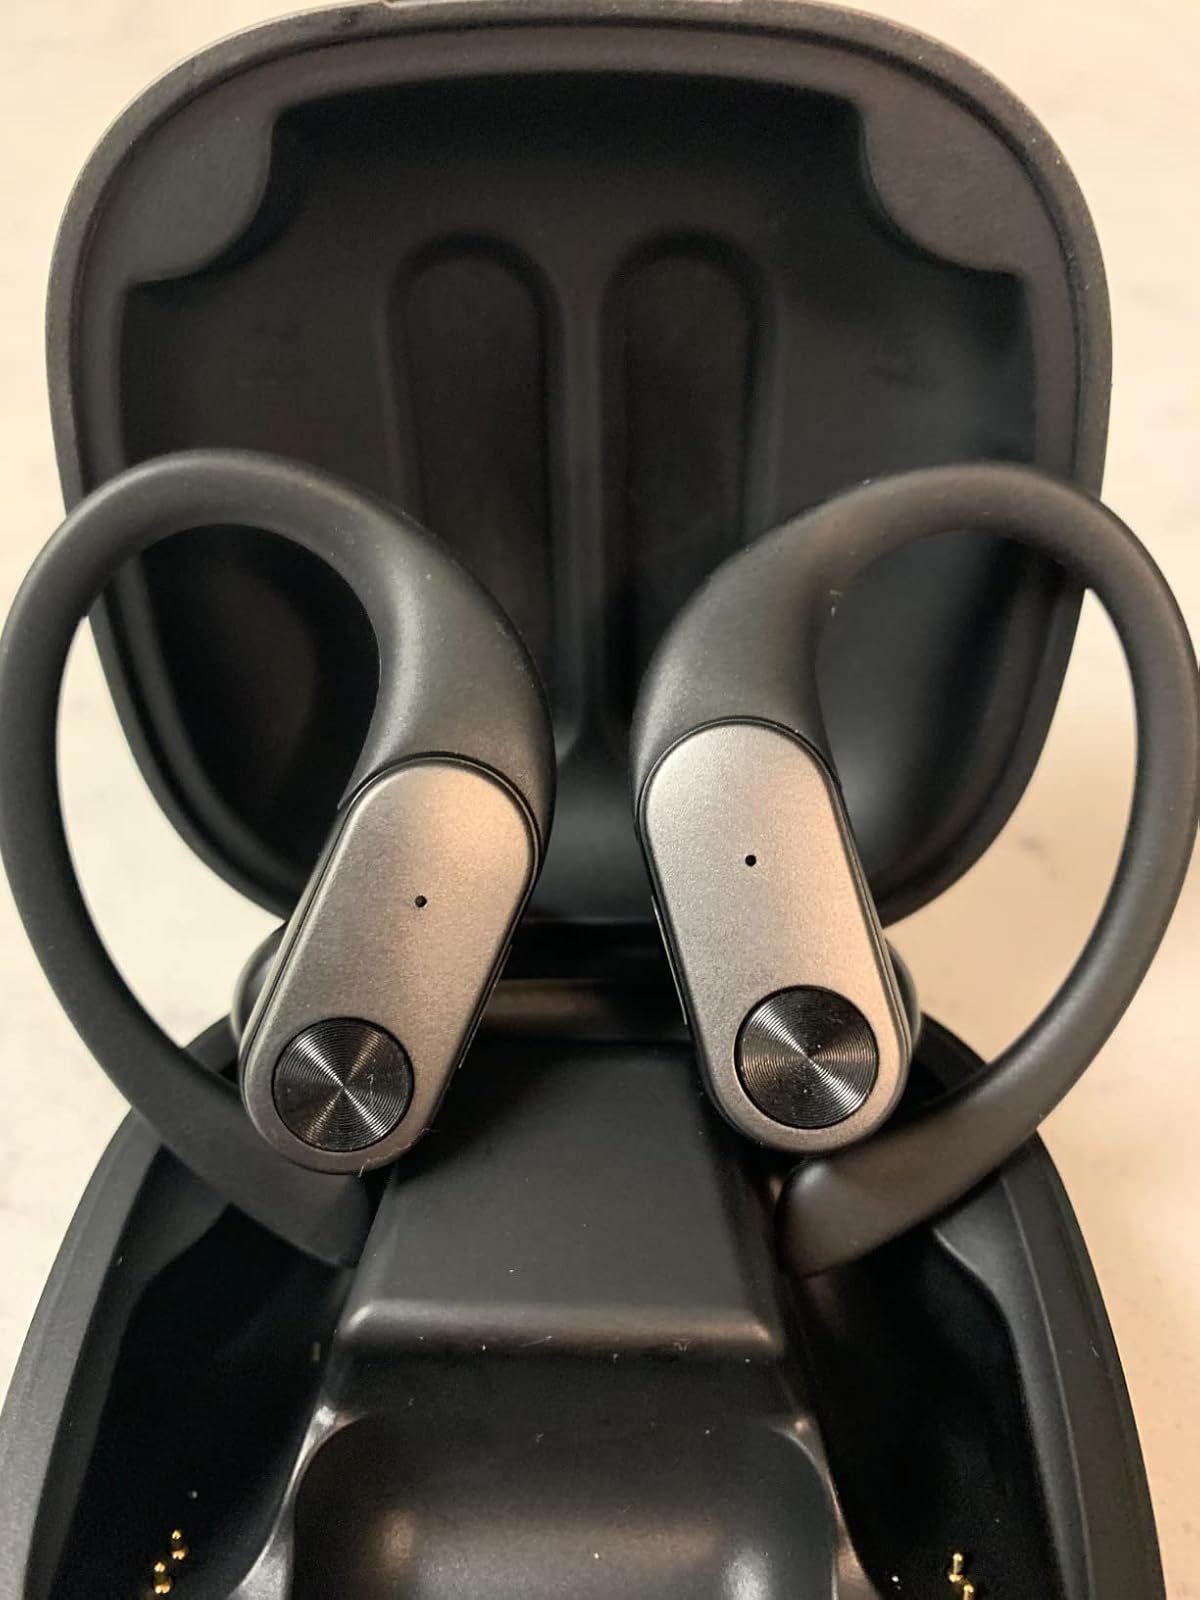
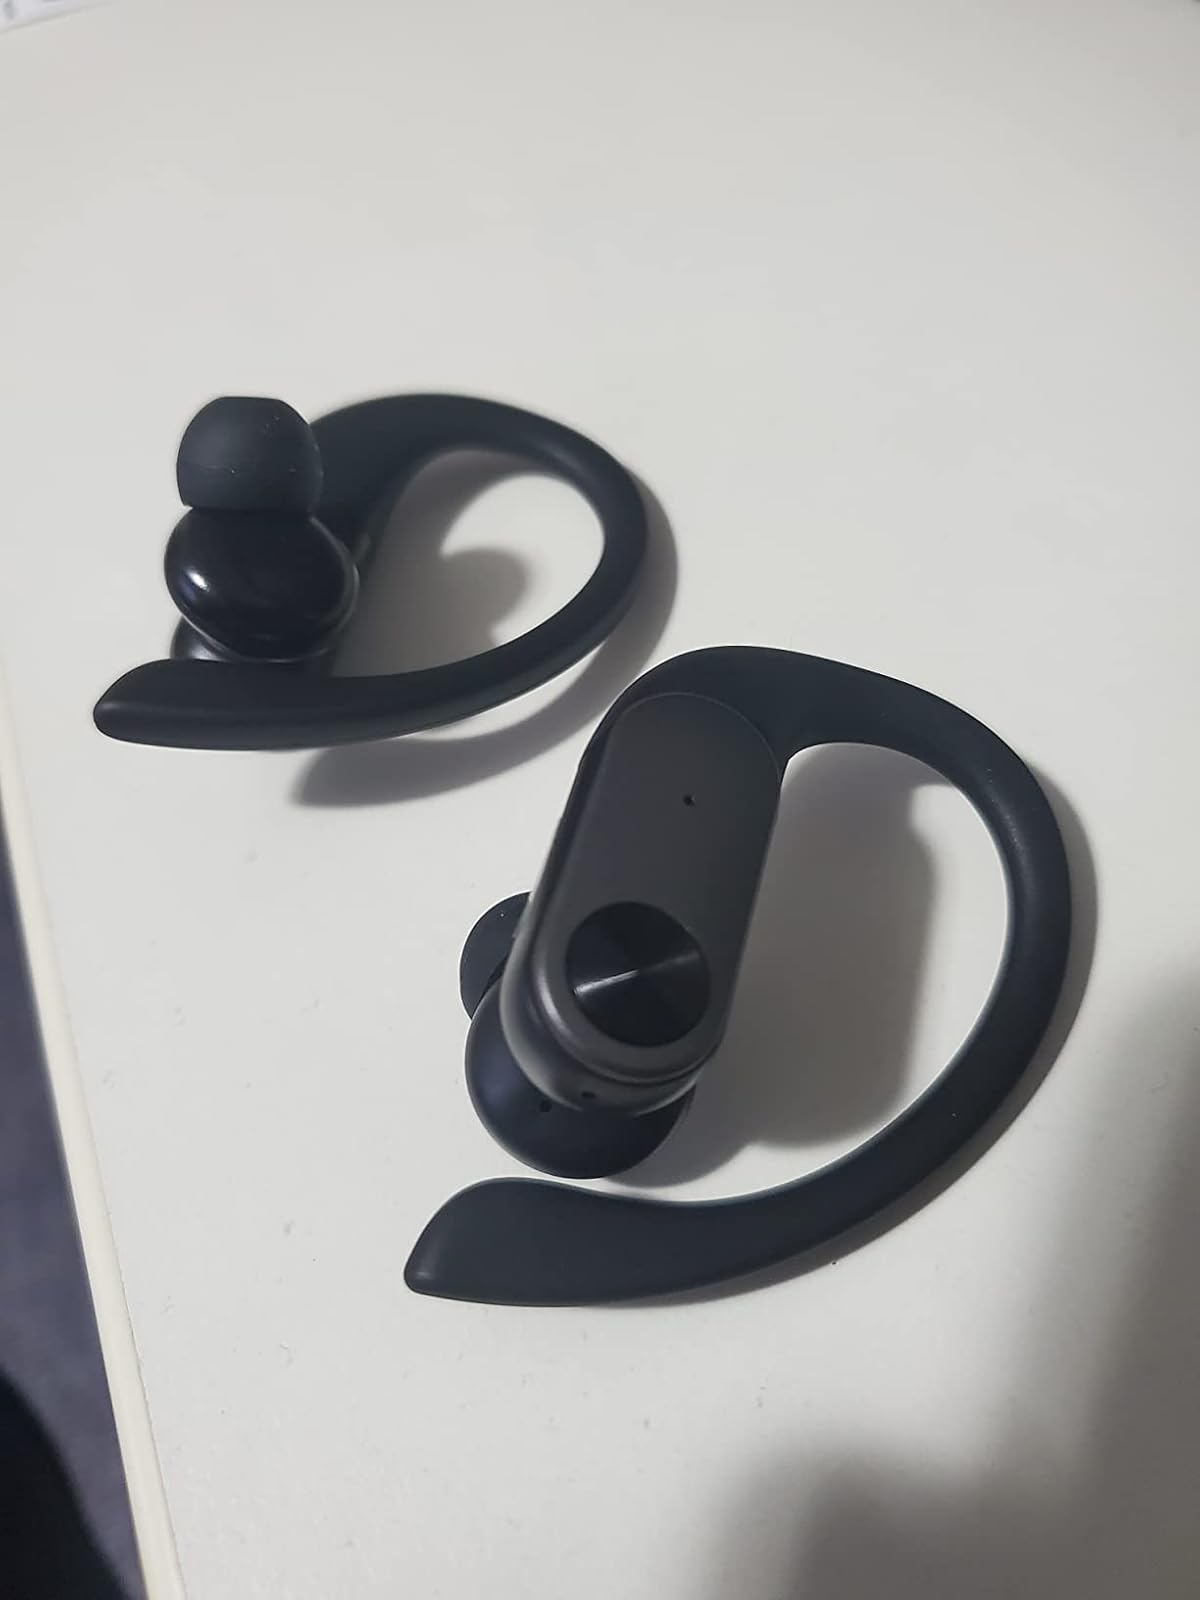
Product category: earbuds
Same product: yes